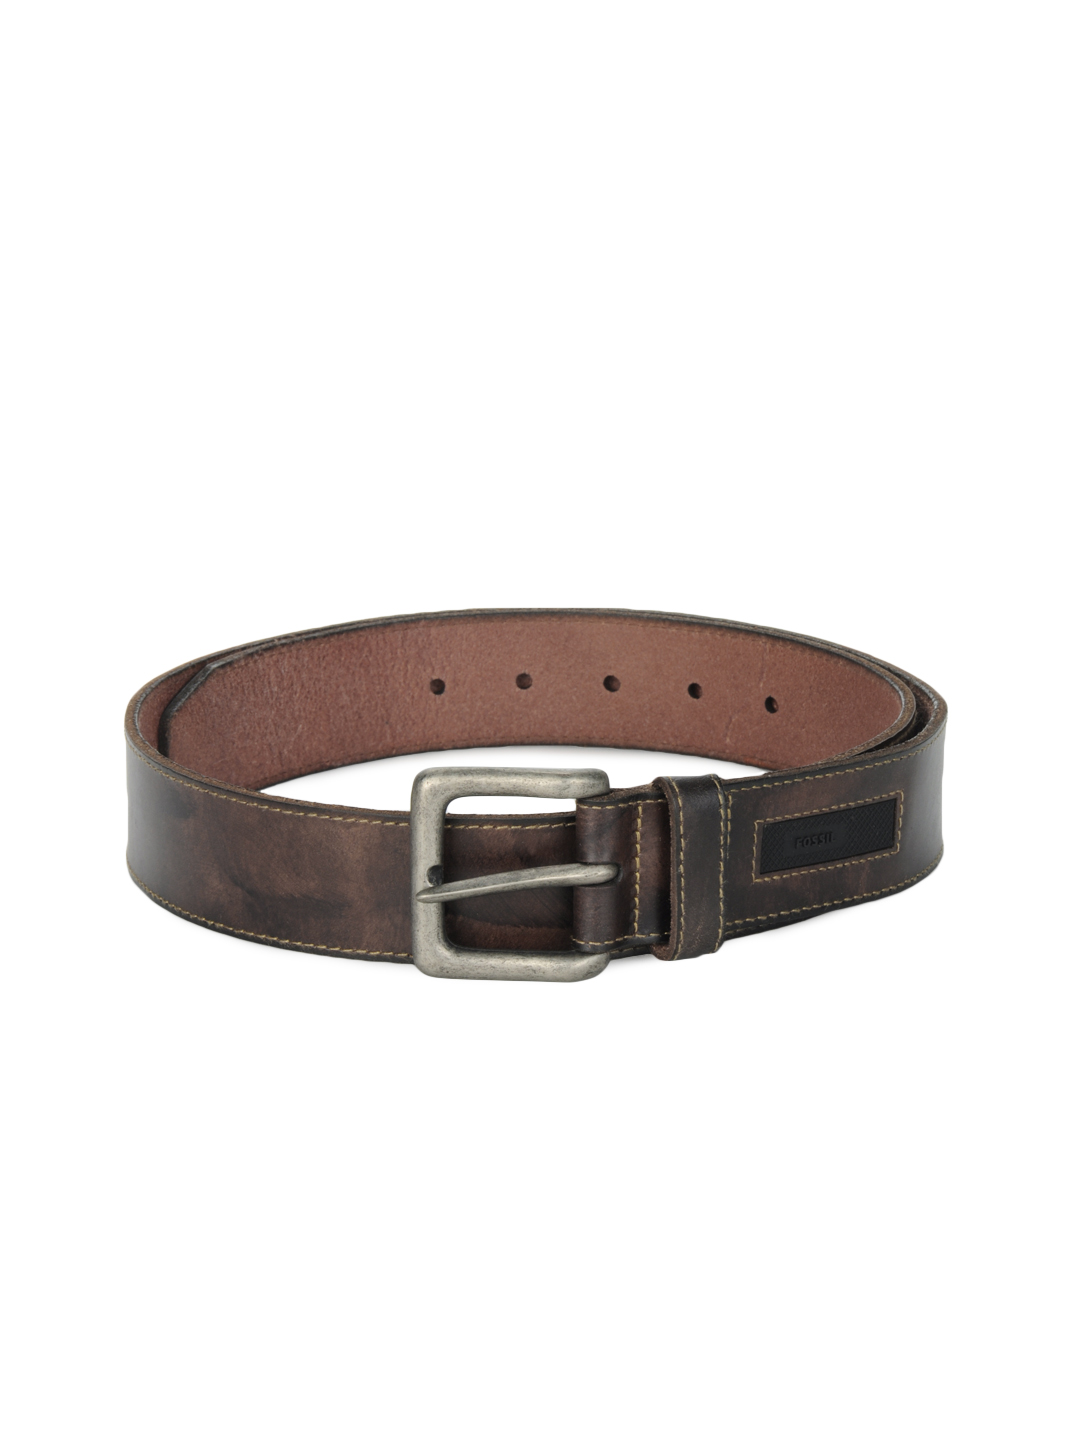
Fossil Men Brown Belt
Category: Accessories / Belts / Belts
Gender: Men
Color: Brown
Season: Summer 2012
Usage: Casual